Tapper World Tour

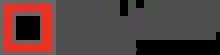
Developer logo

"Tapper World Tour" was developed by Square One Studios, a US-based company, located in Phoenix, Arizona. It was founded in 2010 by Michelle Bizzarro. "Tapper World Tour" was the company's debut title. In Fall of 2011, Square One released two more mobile titles for iOS: "The Recycler" and "Season Pass Football with Steve Overmyer". Another title, "Shanghai Dragon Club", was in development in 2012.